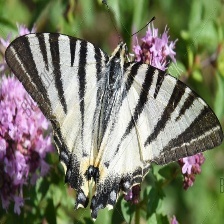
Species: SCARCE SWALLOW